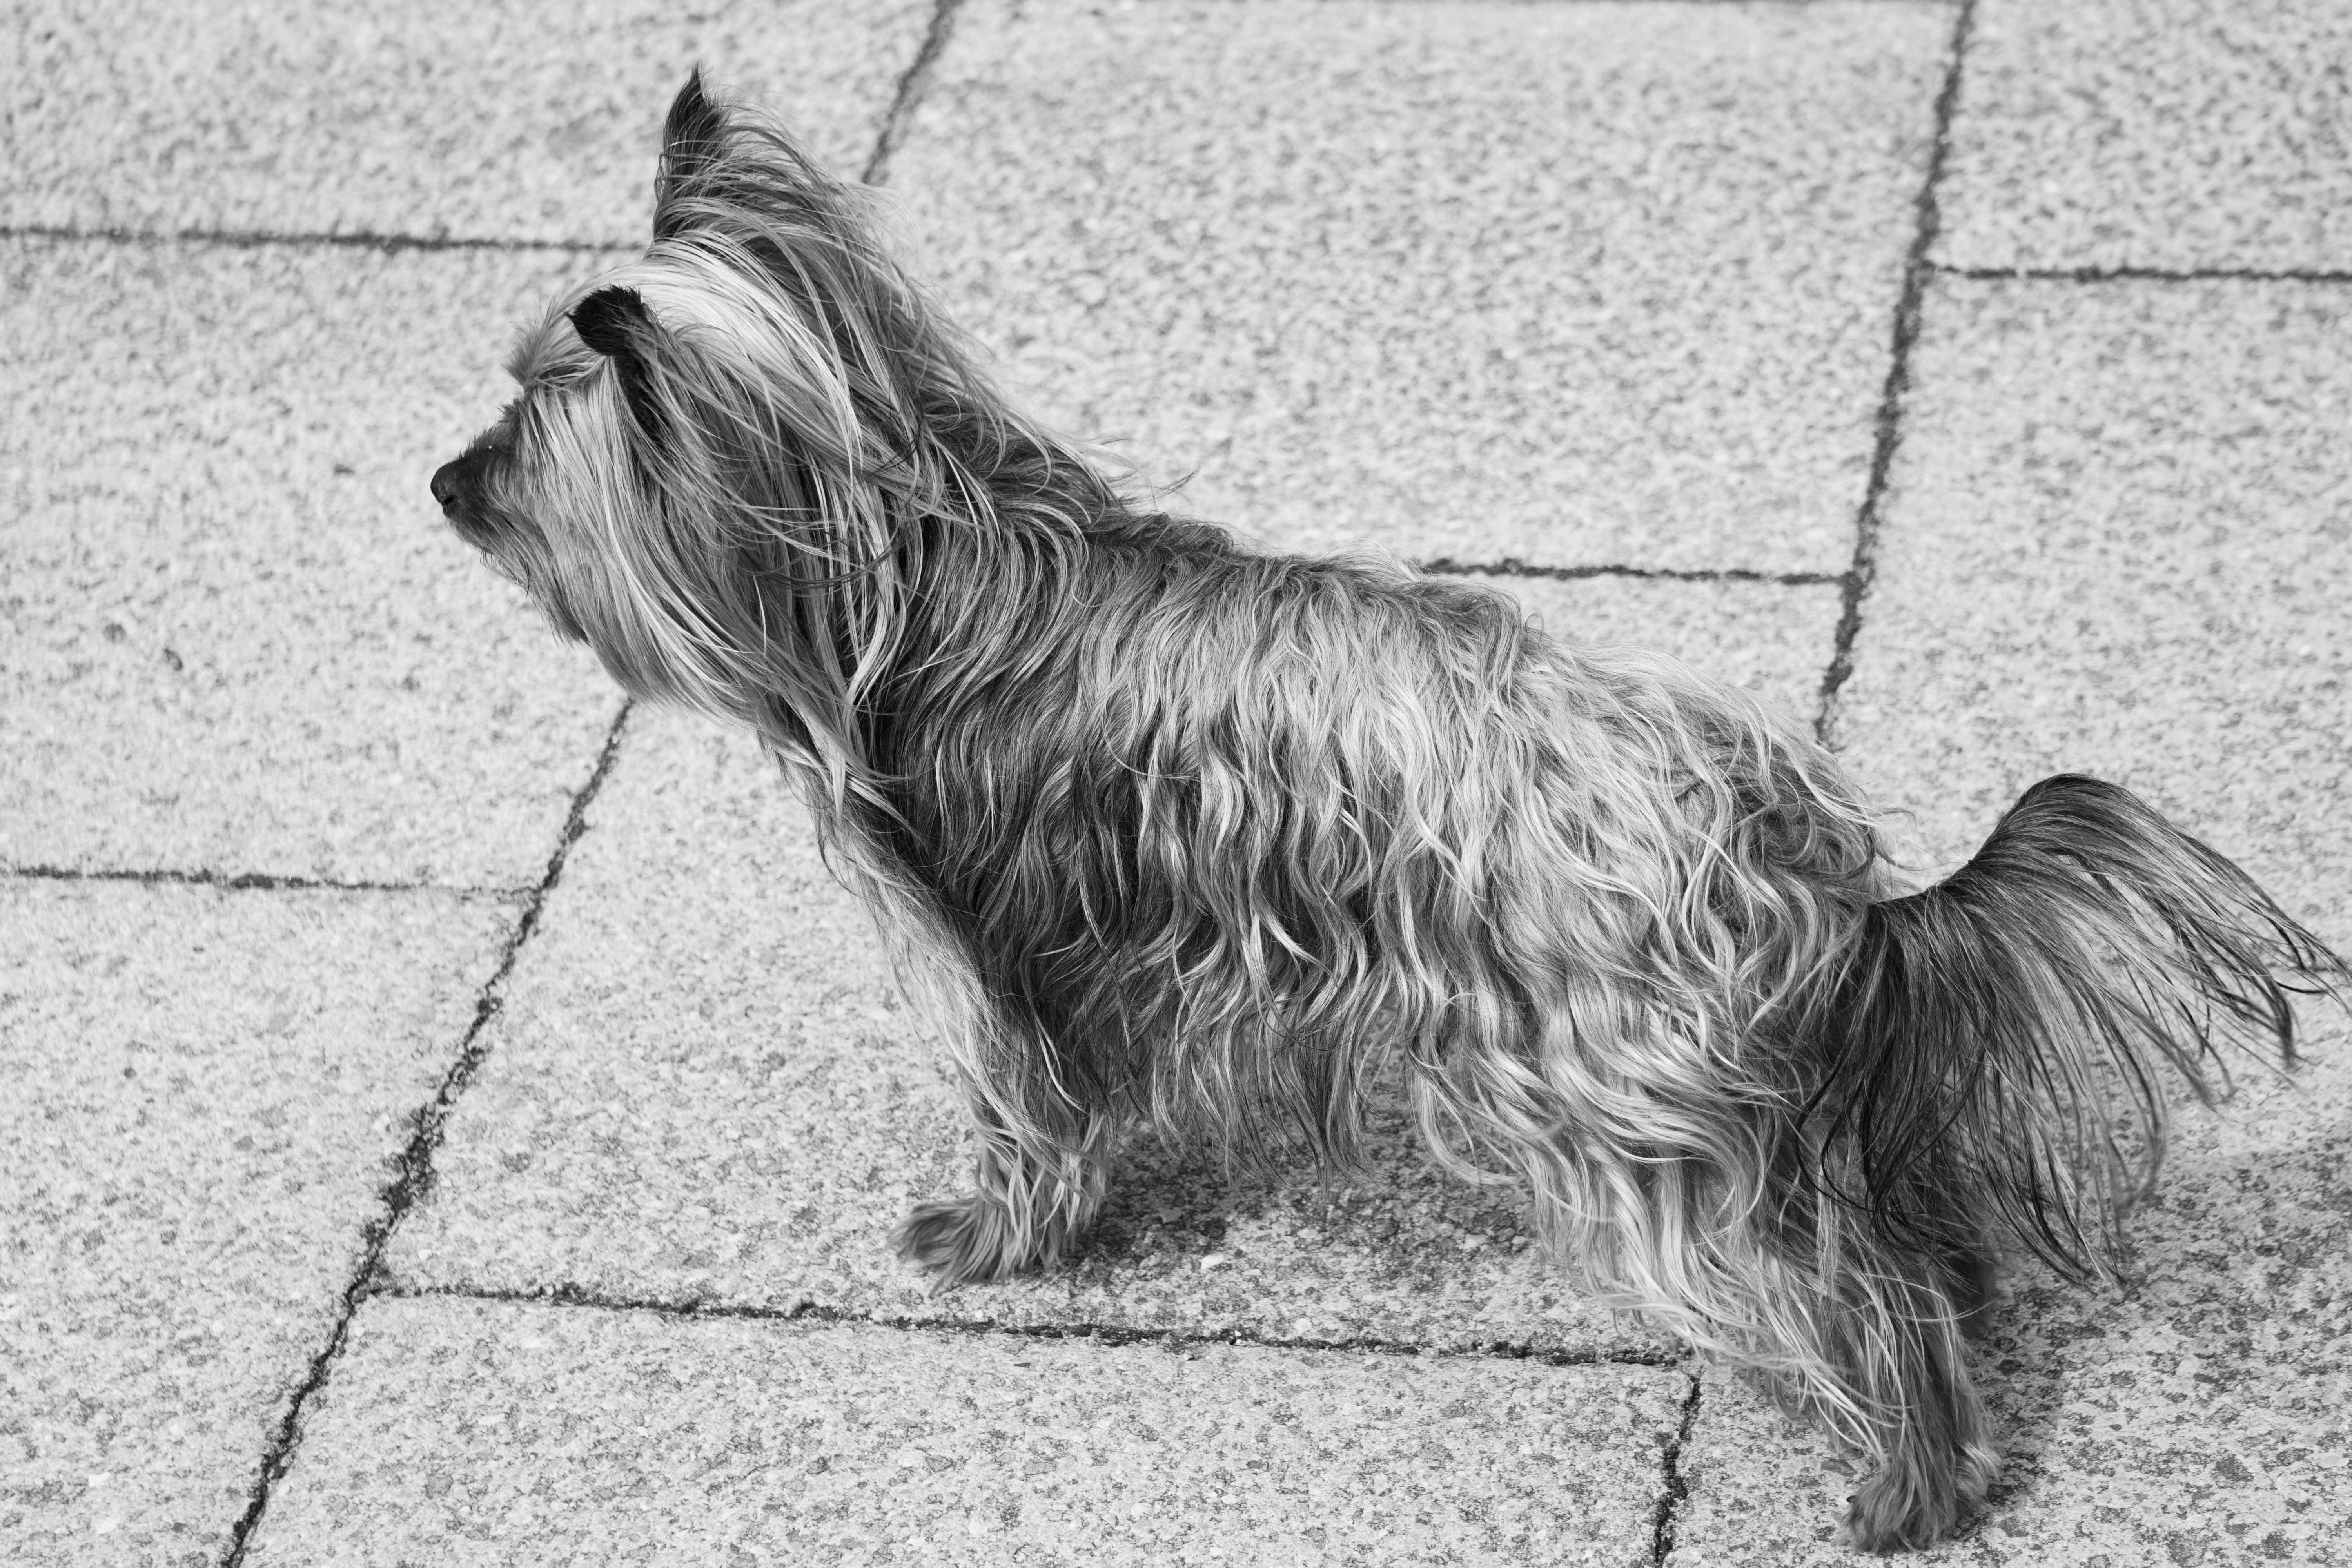
black and white, dog, animal, cute, pet, mammal, monochrome, domestic animal, yorkshire, animals, vertebrate, dog breed, terrier, doggie, small dog, cairn terrier, monochrome photography, australian silky terrier, dog like mammal, carnivoran, australian terrier, glen of imaal terrier, vulnerable native breeds, scottish terrier